Mireille Delmas-Marty

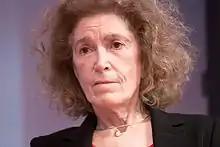
Delmas-Marty in 2010

Mireille Delmas-Marty (10 May 1941 – 12 February 2022) was a French jurist, honorary professor at the Collège de France, and a member of the Academy of Moral and Political Sciences. She was a member of numerous legislative and constitutional commissions, such as the member of the Criminal Code Reform Commission, president of the commission "Criminal Justice and Human Rights", coordinator of the Committee of Experts of the European Union on the project "Corpus Juris", and chairman of the Supervisory Committee of the European Anti-Fraud Office. She was also one of the 25 leading figures on the Information and Democracy Commission launched by Reporters Without Borders.